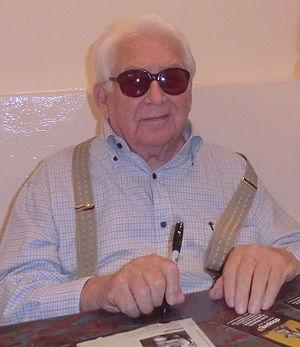
Le prix national d'arts plastiques du Venezuela est un prix annuel décerné à divers artistes du Venezuela, spécifiquement dans le domaine du dessin, de la gravure et du dessin pictural. Il est l'un des prix nationaux de la culture.
Oswaldo Vigas est un artiste moderniste, peintre et muraliste vénézuélien, né à Valencia le 4 août 1923 et mort à Caracas le 22 avril 2014. Tout en débutant sa carrière d'artiste dès 1941, il a étudié la médecine et a obtenu son diplôme de docteur en 1951. Sa longue carrière d'artiste, au Venezuela et en France, lui a permis de se distinguer également en gravure, en céramique et en tapisserie.